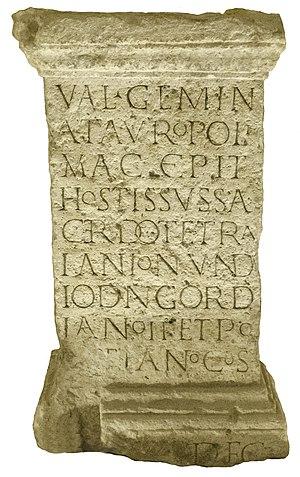
Autel taurobolique de Valeria Gemina, 241 ap. JC. Musée Eugène-Camoreyt, Lectoure, Gers, France.
Les autels tauroboliques de Lectoure sont une collection de vingt autels commémorant des sacrifices, appelés tauroboles, à la déesse Cybèle et à son parèdre Attis. Découverts, pour tous ceux qui sont conservés, lors de la reconstruction du chœur de la cathédrale de Lectoure, ces autels furent aussitôt constitués en « collection publique ». S’ils ne représentent pas la moitié des autels tauroboliques actuellement conservés en France, comme cela a été longtemps affirmé, c’est du moins la collection la plus importante au monde par la quantité, la cohérence et l’état de conservation. Ils se trouvent au Musée Eugène-Camoreyt de Lectoure.